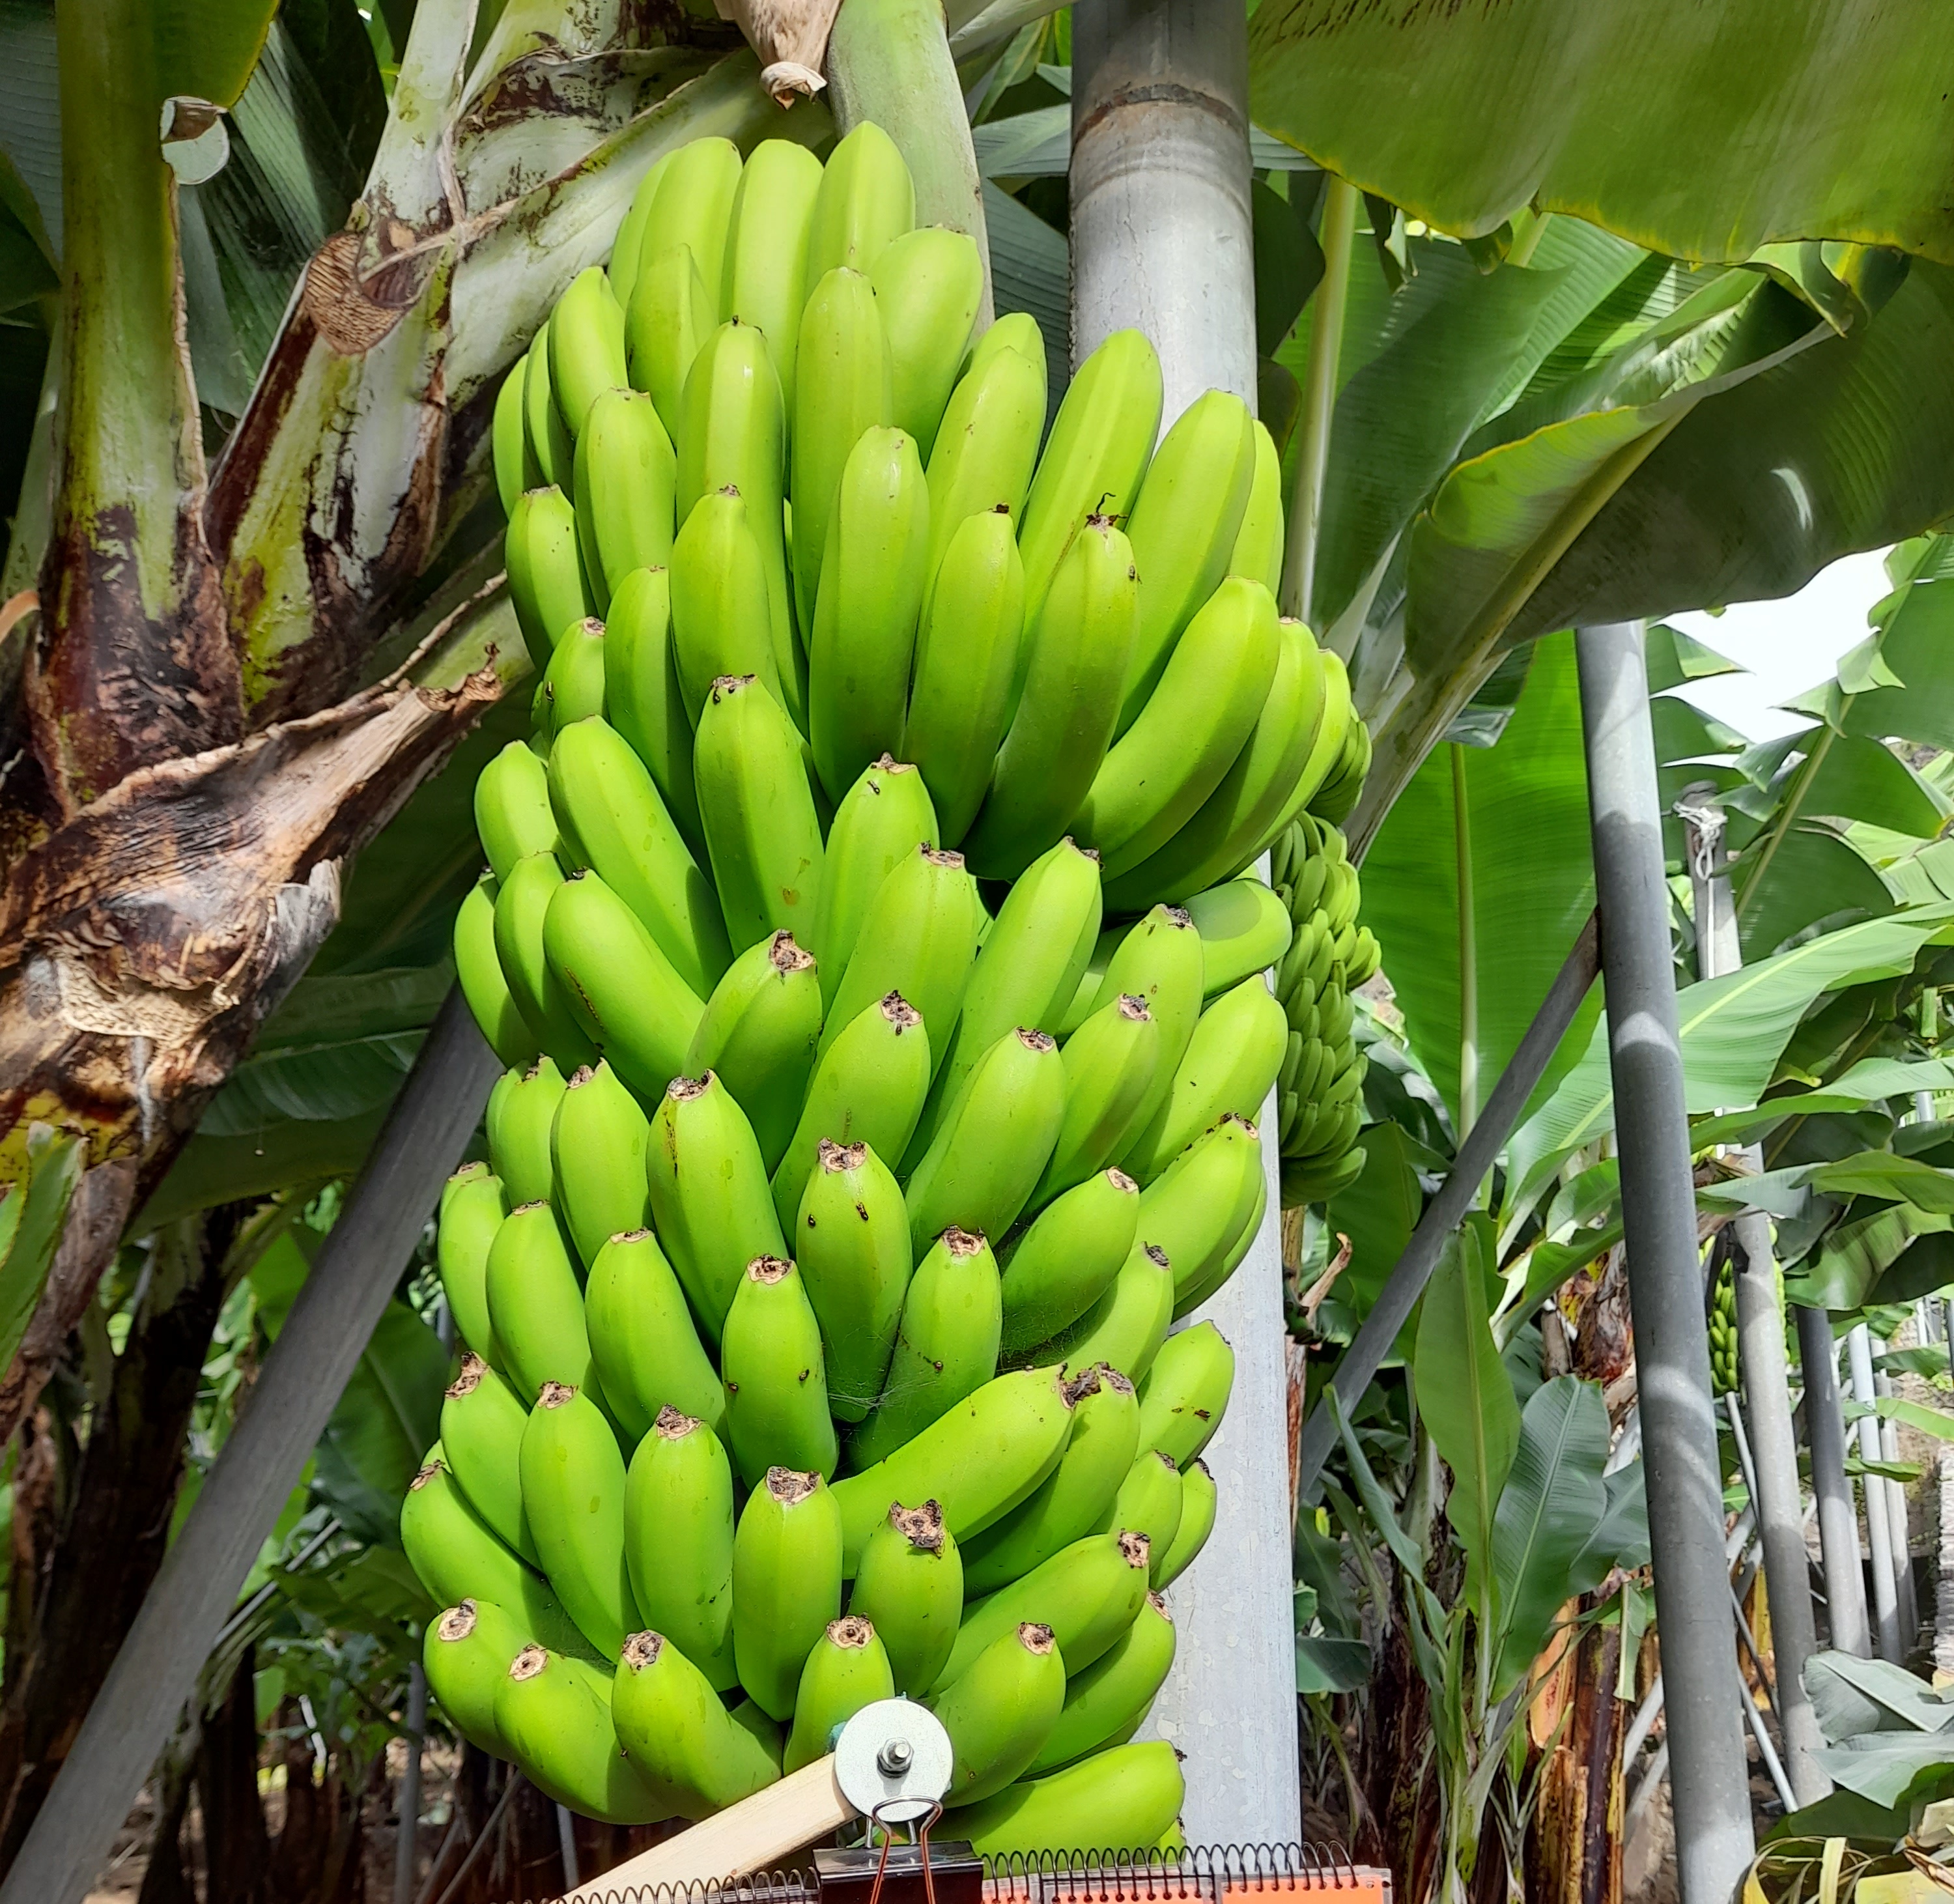
Label: Cut